Ottoman Tripolitania

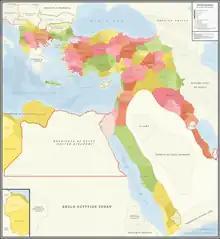
A map showing the administrative divisions of the Ottoman Empire in 1899, including the province of Tripoli.

By the beginning of the 16th century the Libyan coast had minimal central authority and its harbours were havens for unchecked bands of pirates. The Spaniards occupied Tripoli in 1510, but the Spaniards were more concerned with controlling the port than with the inconveniences of administering a colony. In 1530 the city, along with Malta and Gozo, was ceded by Charles I of Spain to the Knights of St John as compensation for their recent expulsion from the island of Rhodes at the hands of the Ottoman Turks. Christian rule lasted then until 1551, when Tripoli was besieged and conquered by famed Ottoman admirals Sinan Pasha and Turgut Reis. Declared as Bey and later Pasha of Tripoli, Turgut Reis received submission from the tribes of the interior and several cities like Misrata, Zuwara, Gharyan, and Gafsa in the next decade. These efforts contributed to cement the foundations of a statal structure in what is today Libya, but control from Constantinople remained loose at best, much like in the rest of the Barbary Coast of North Africa.